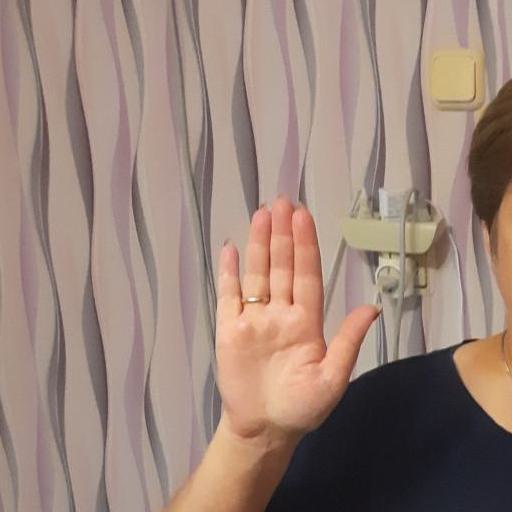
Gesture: stop